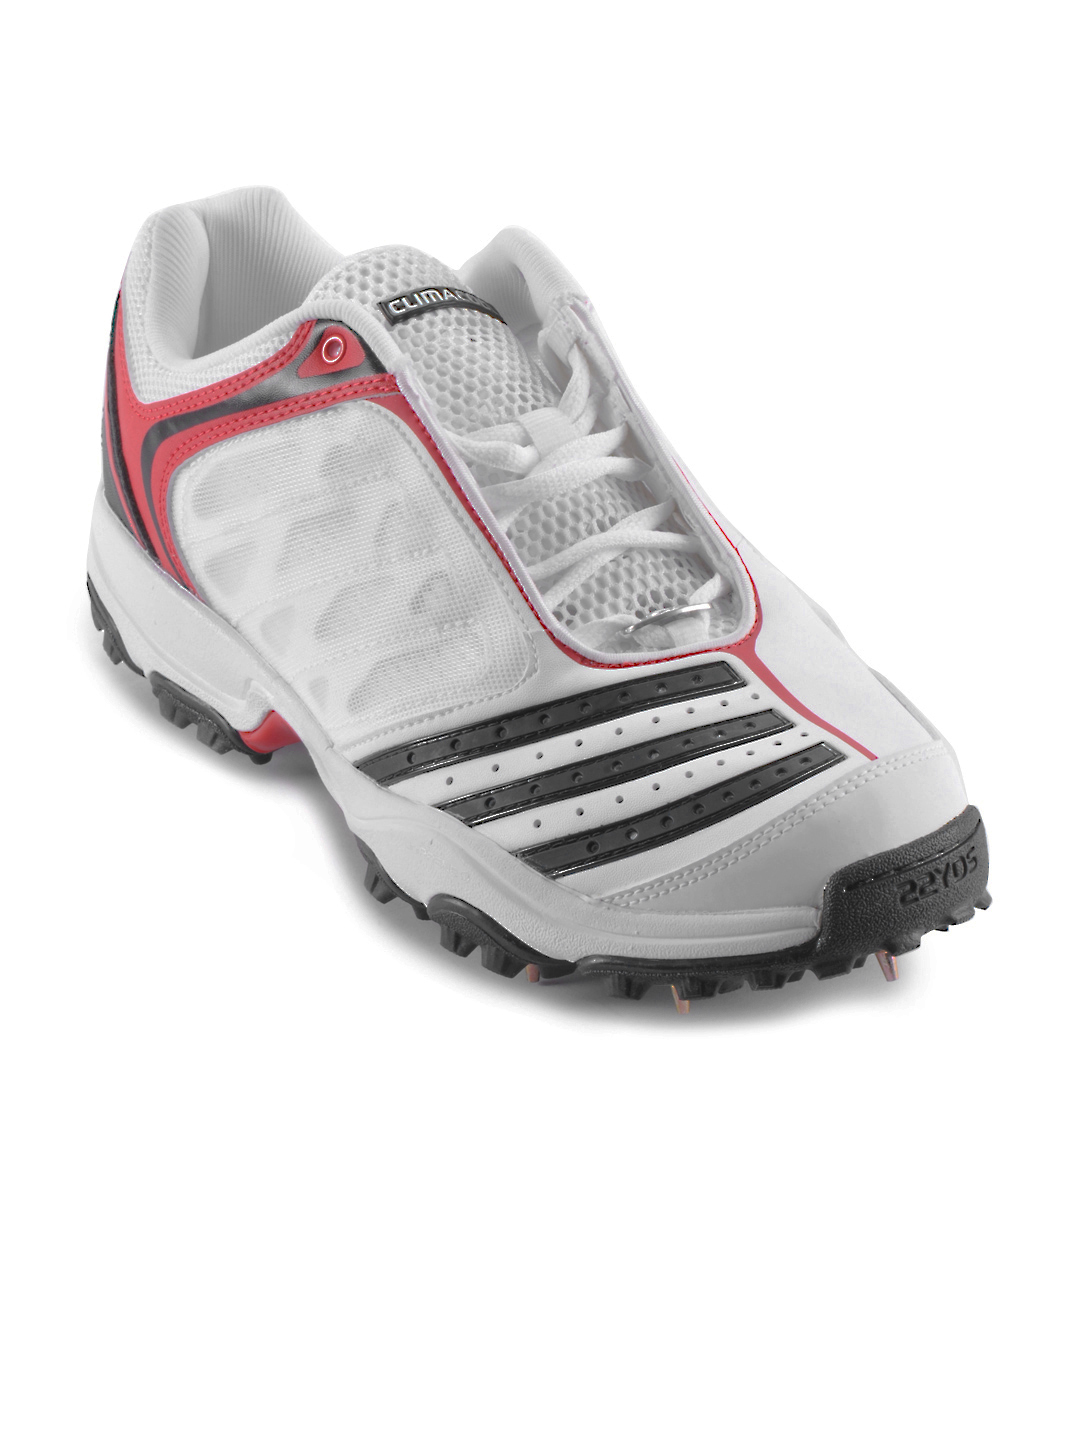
ADIDAS Men White Twenty2yds Lite IV Sports Shoes
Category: Footwear / Shoes / Sports Shoes
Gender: Men
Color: White
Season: Fall 2011
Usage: Sports